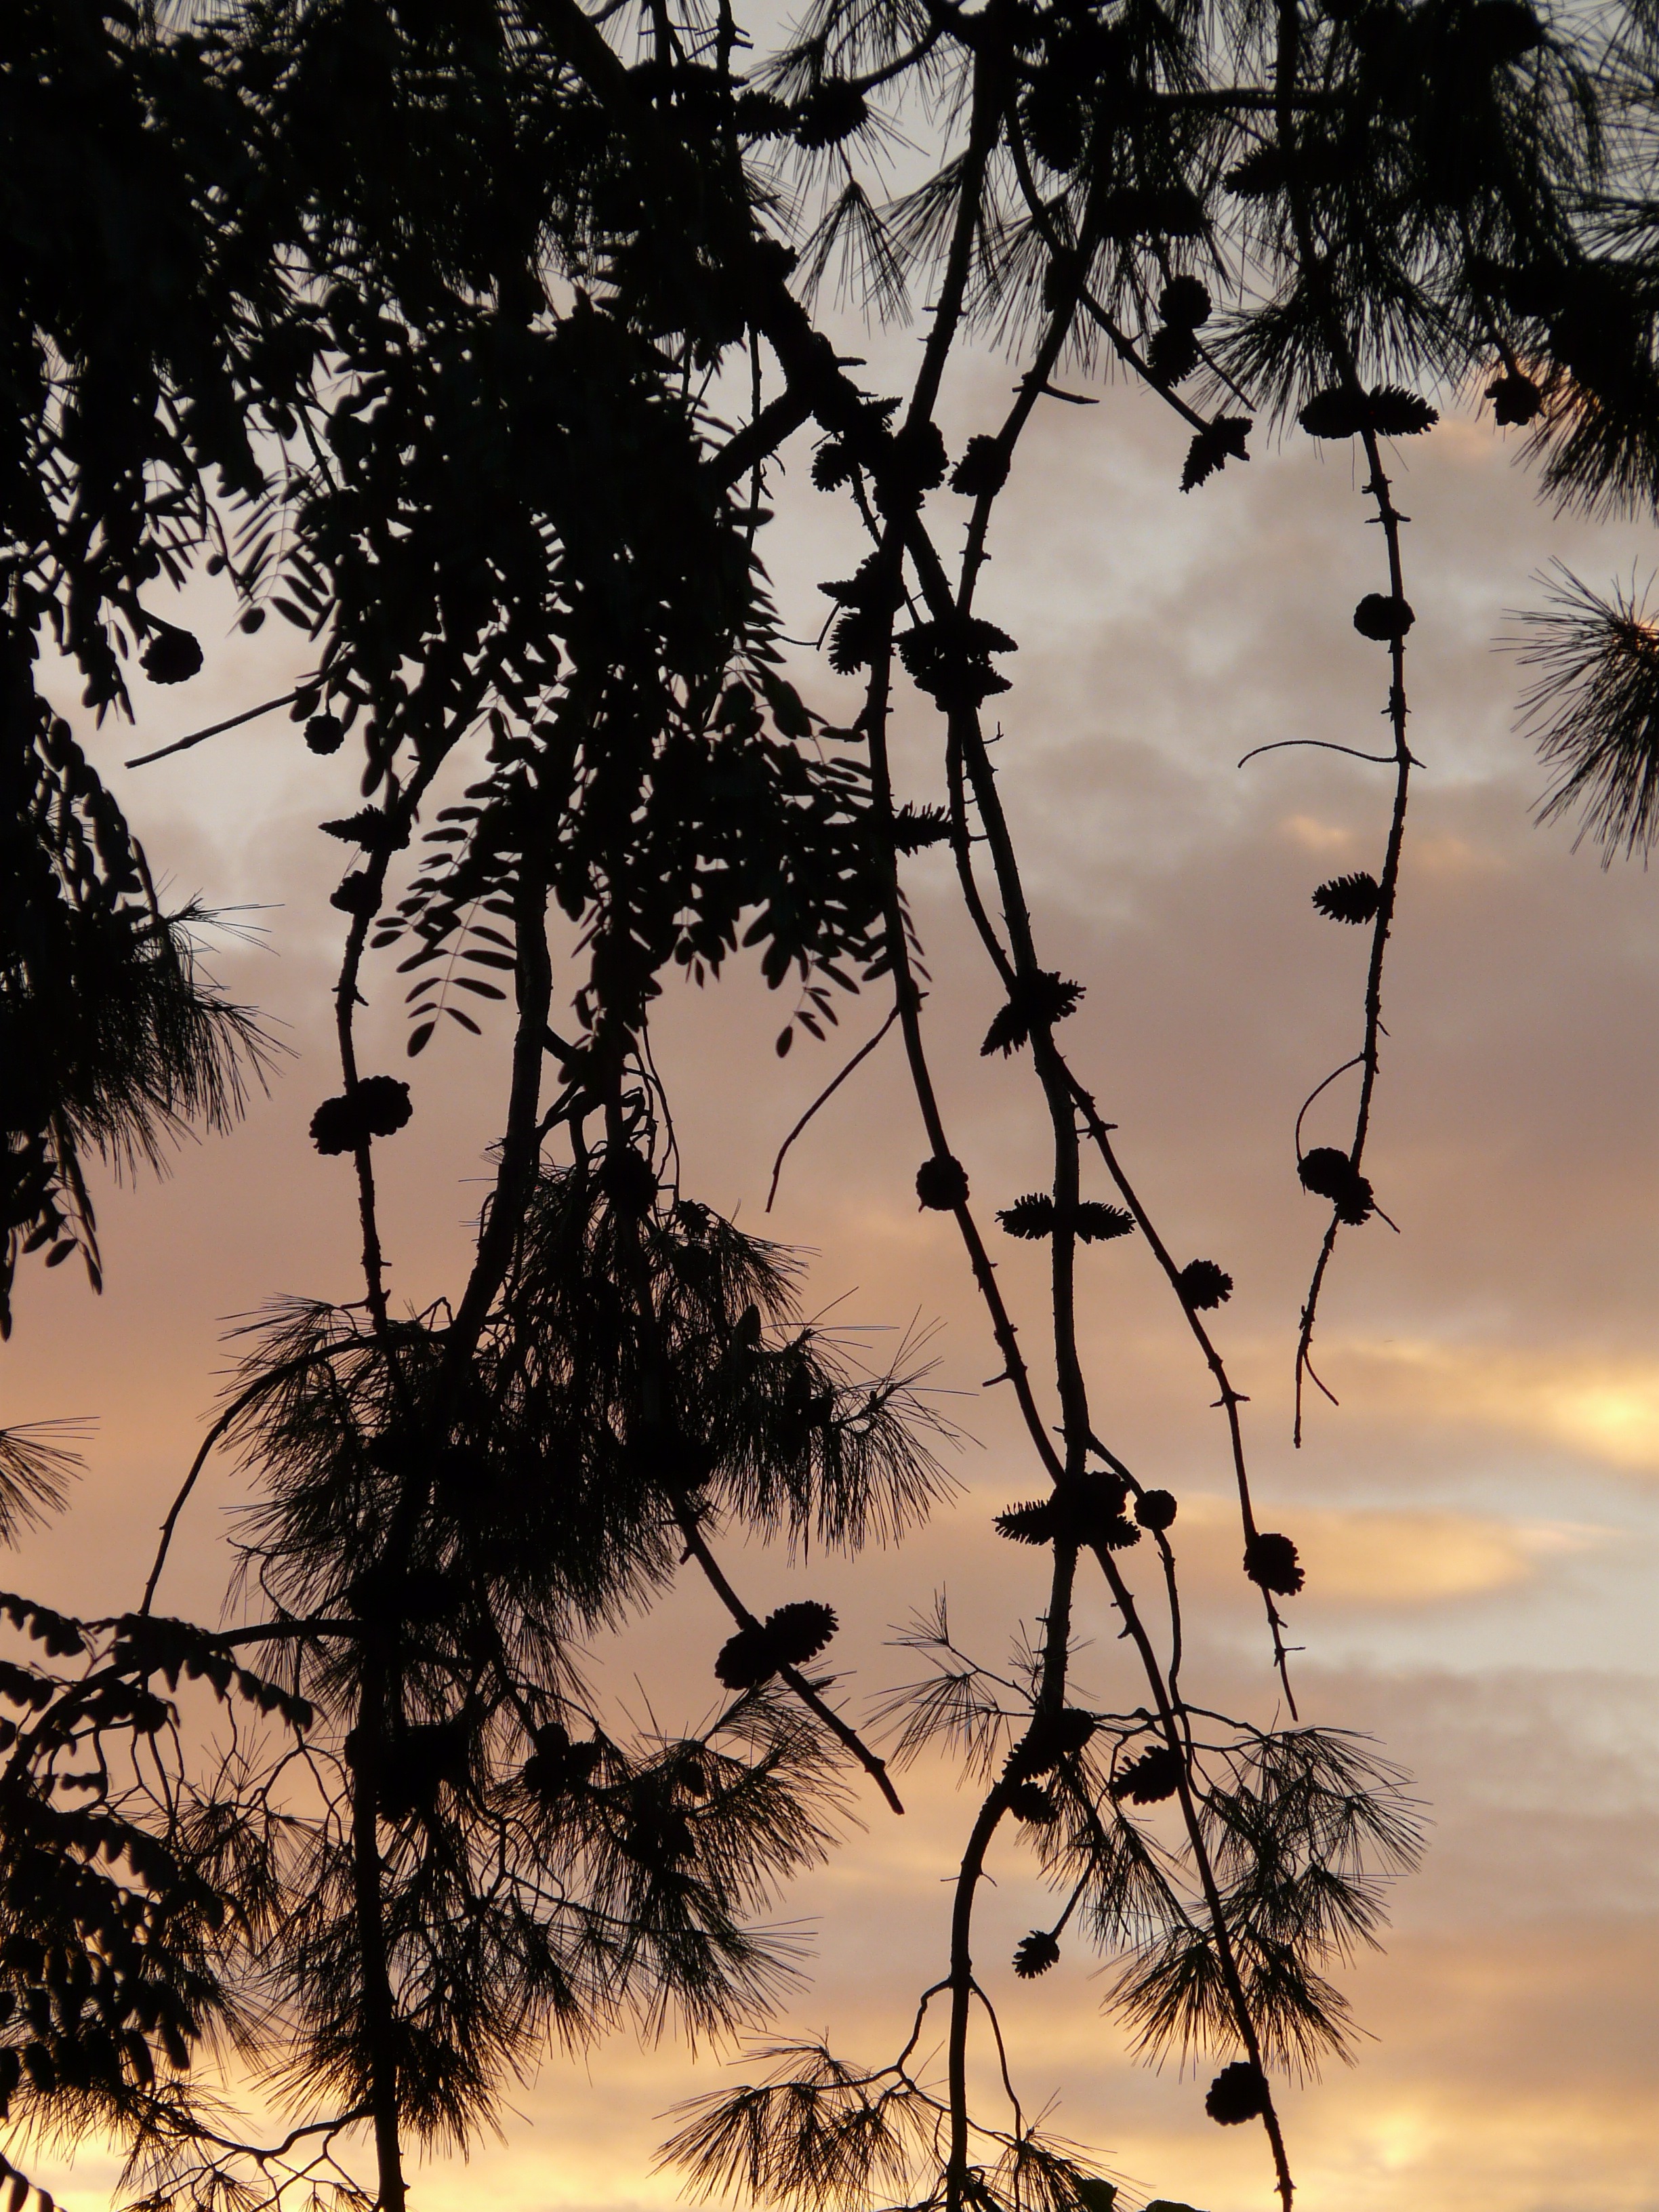
tree, nature, branch, plant, sky, sunrise, sunset, sunlight, morning, dawn, dusk, evening, reflection, savanna, tap, western, larch, larix, pine cones, pine greenhouse, larch cones, atmospheric phenomenon, woody plant, arecales, abenstimmung, kierfer